Hours of service

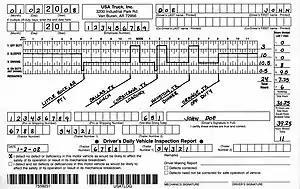
An example of a driver's log book, showing the time grid, cities where the driver has stopped driving, along with the vehicle, driver, and load information.

FMCSA rules prohibit driving a passenger-carrying CMV (e.g., commercial and intercity buses, passenger vans, and school buses) for more than 10 hours, or to drive after having been on-duty for 15 hours. The 5-hour difference between the 10-hour driving limit and the 15-hour on-duty limit gives drivers the opportunity to take care of non-driving work-related duties such as loading and unloading of passengers and luggage, and fueling the vehicle, as well as non-working duties such as meal and rest breaks. After completing a 10 to 15-hour on-duty period, the driver must be allowed 8 hours off-duty.